Human parechovirus 1 (HPeV1) cis regulatory element (CRE)

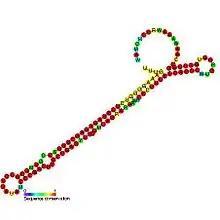
Predicted secondary structure and sequence conservation of Parecho_CRE

The Human Parechovirus 1 cis regulatory element is an RNA element which is located in the 5'-terminal 112 nucleotides of the genome of human parechovirus 1 (HPeV1). The element consists of two stem-loop structures (SL-A and SL-B) together with a pseudoknot. Disruption of any of these elements impairs both viral replication and growth.